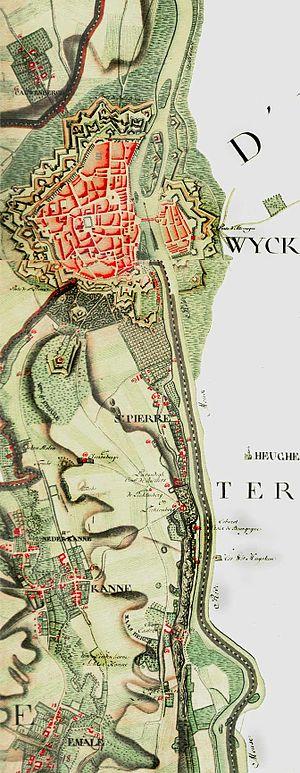
La carte de Ferraris ou carte des Pays-Bas autrichiens est une carte historique établie entre 1770 et 1778 par le comte Joseph de Ferraris, directeur de l'école de mathématique du corps d'artillerie des Pays-Bas, sur commande du gouverneur Charles de Lorraine. Il s'agit de la première cartographie systématique et à grande échelle, aussi bien en « Belgique » que dans toute l'Europe occidentale.